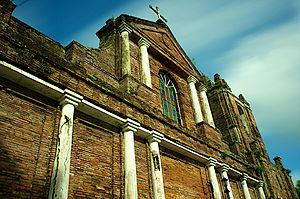
Lal-lo est une municipalité de la province de Cagayan, aux Philippines.